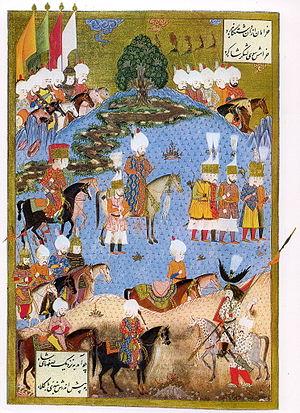
Le Nakhitchevan est une région du Caucase qui constitue aujourd'hui une république autonome d'Azerbaïdjan, dont la ville principale et chef-lieu porte le même nom, Nakhitchevan. La région était un canton de la province historique arménienne du Vaspourakan.
Soliman Iᵉʳ est probablement né le 6 novembre 1494 à Trébizonde dans l'actuelle Turquie et mort le 6 septembre 1566 à Szigetvár dans l'actuelle Hongrie. Fils de Sélim Iᵉʳ Yavuz, il fut le dixième sultan de la dynastie ottomane de 1520 à sa mort en 1566. On le nomme Soliman le Magnifique en Occident et le Législateur en Orient en raison de sa reconstruction complète du système juridique ottoman.
1554 est une année commune commençant un lundi.
La guerre turco-persane de 1532–1555 oppose l'Empire ottoman de Soliman le Magnifique à l'Empire perse séfévide de Tahmasp Iᵉʳ.